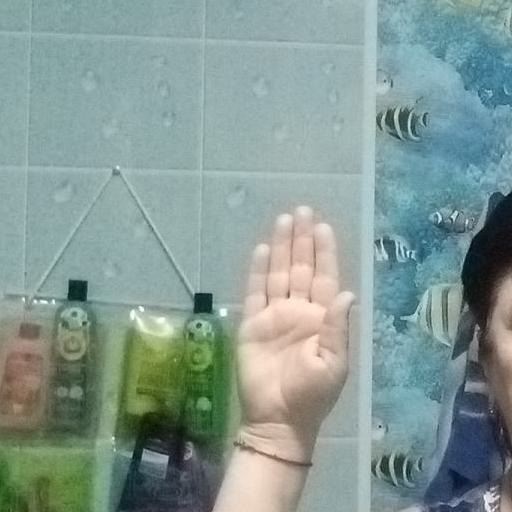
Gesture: stop